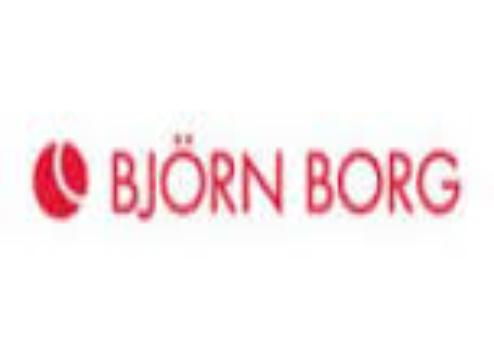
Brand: Bjorn Borg
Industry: Clothes